1910 Portland Beavers season

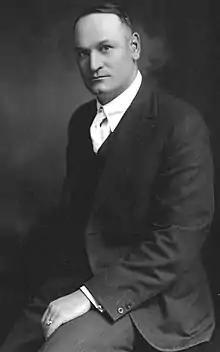
Walt McCredie

The team was owned by Judge William Wallace McCredie, who later represented the State of Washington in the U.S. House of Representatives. McCredie also served as the club's president while his son, Hugh, was the business manager and his wife, Alice, managed the ticket office. His nephew Walt McCredie played in the National League, batting .324 in 1903, but joined the Portland club as player-manager in 1904 after his uncle became the owner. Walt McCredie was both the manager and appeared in 61 games, mostly in right field. Shortstop Pearl Casey was the team captain.